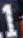
Number: 1